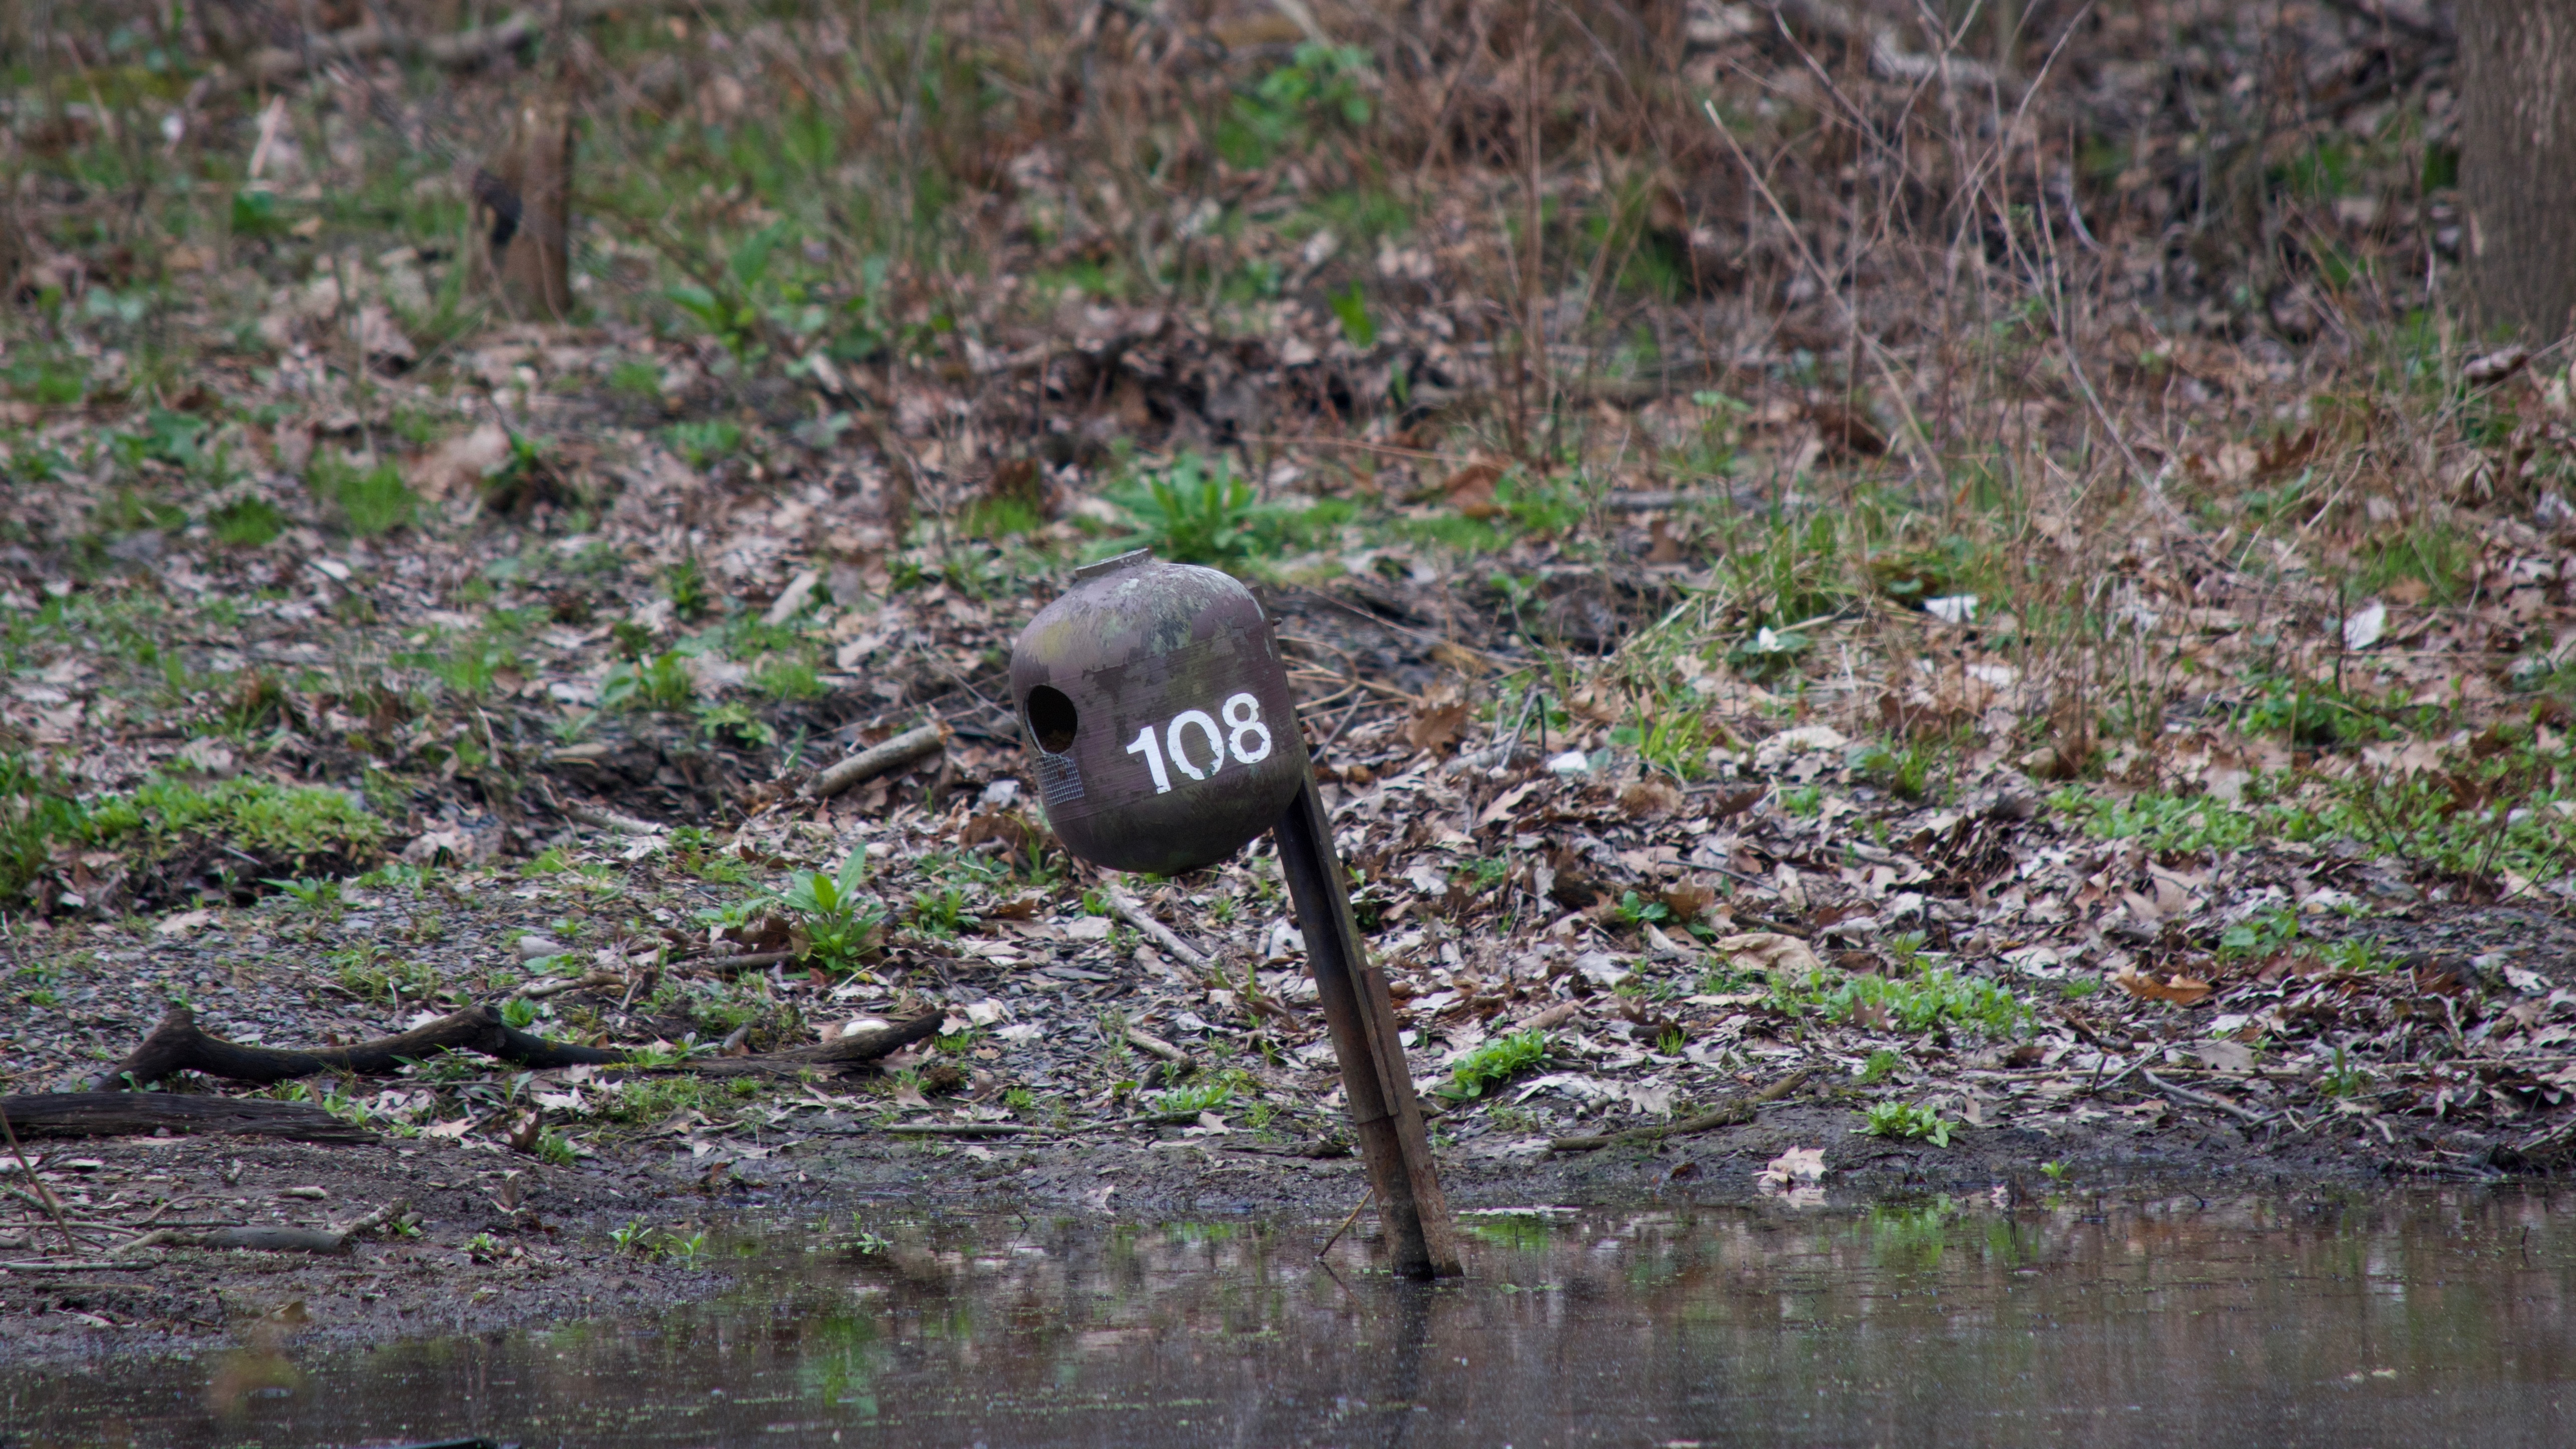
swamp, bird, wildlife, fauna, wetland, habitat, water bird